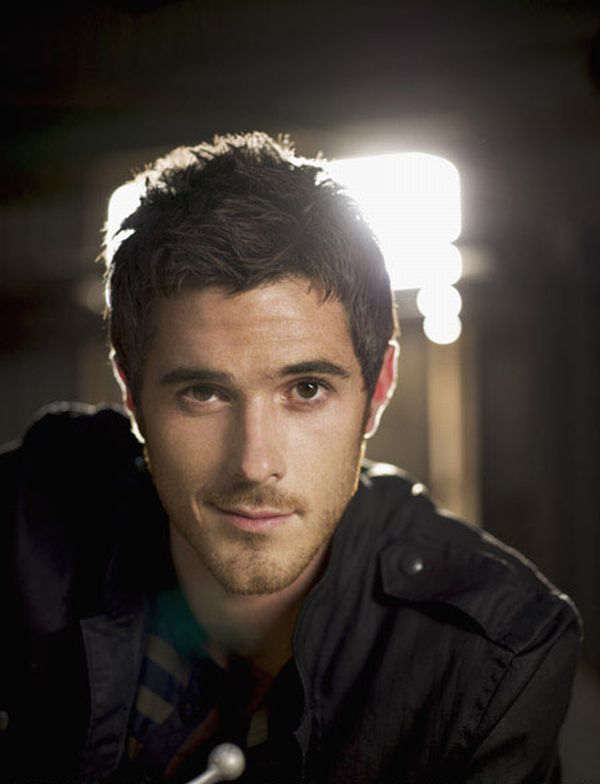
Label: Colored